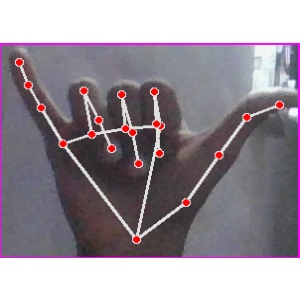
अक्षर: य